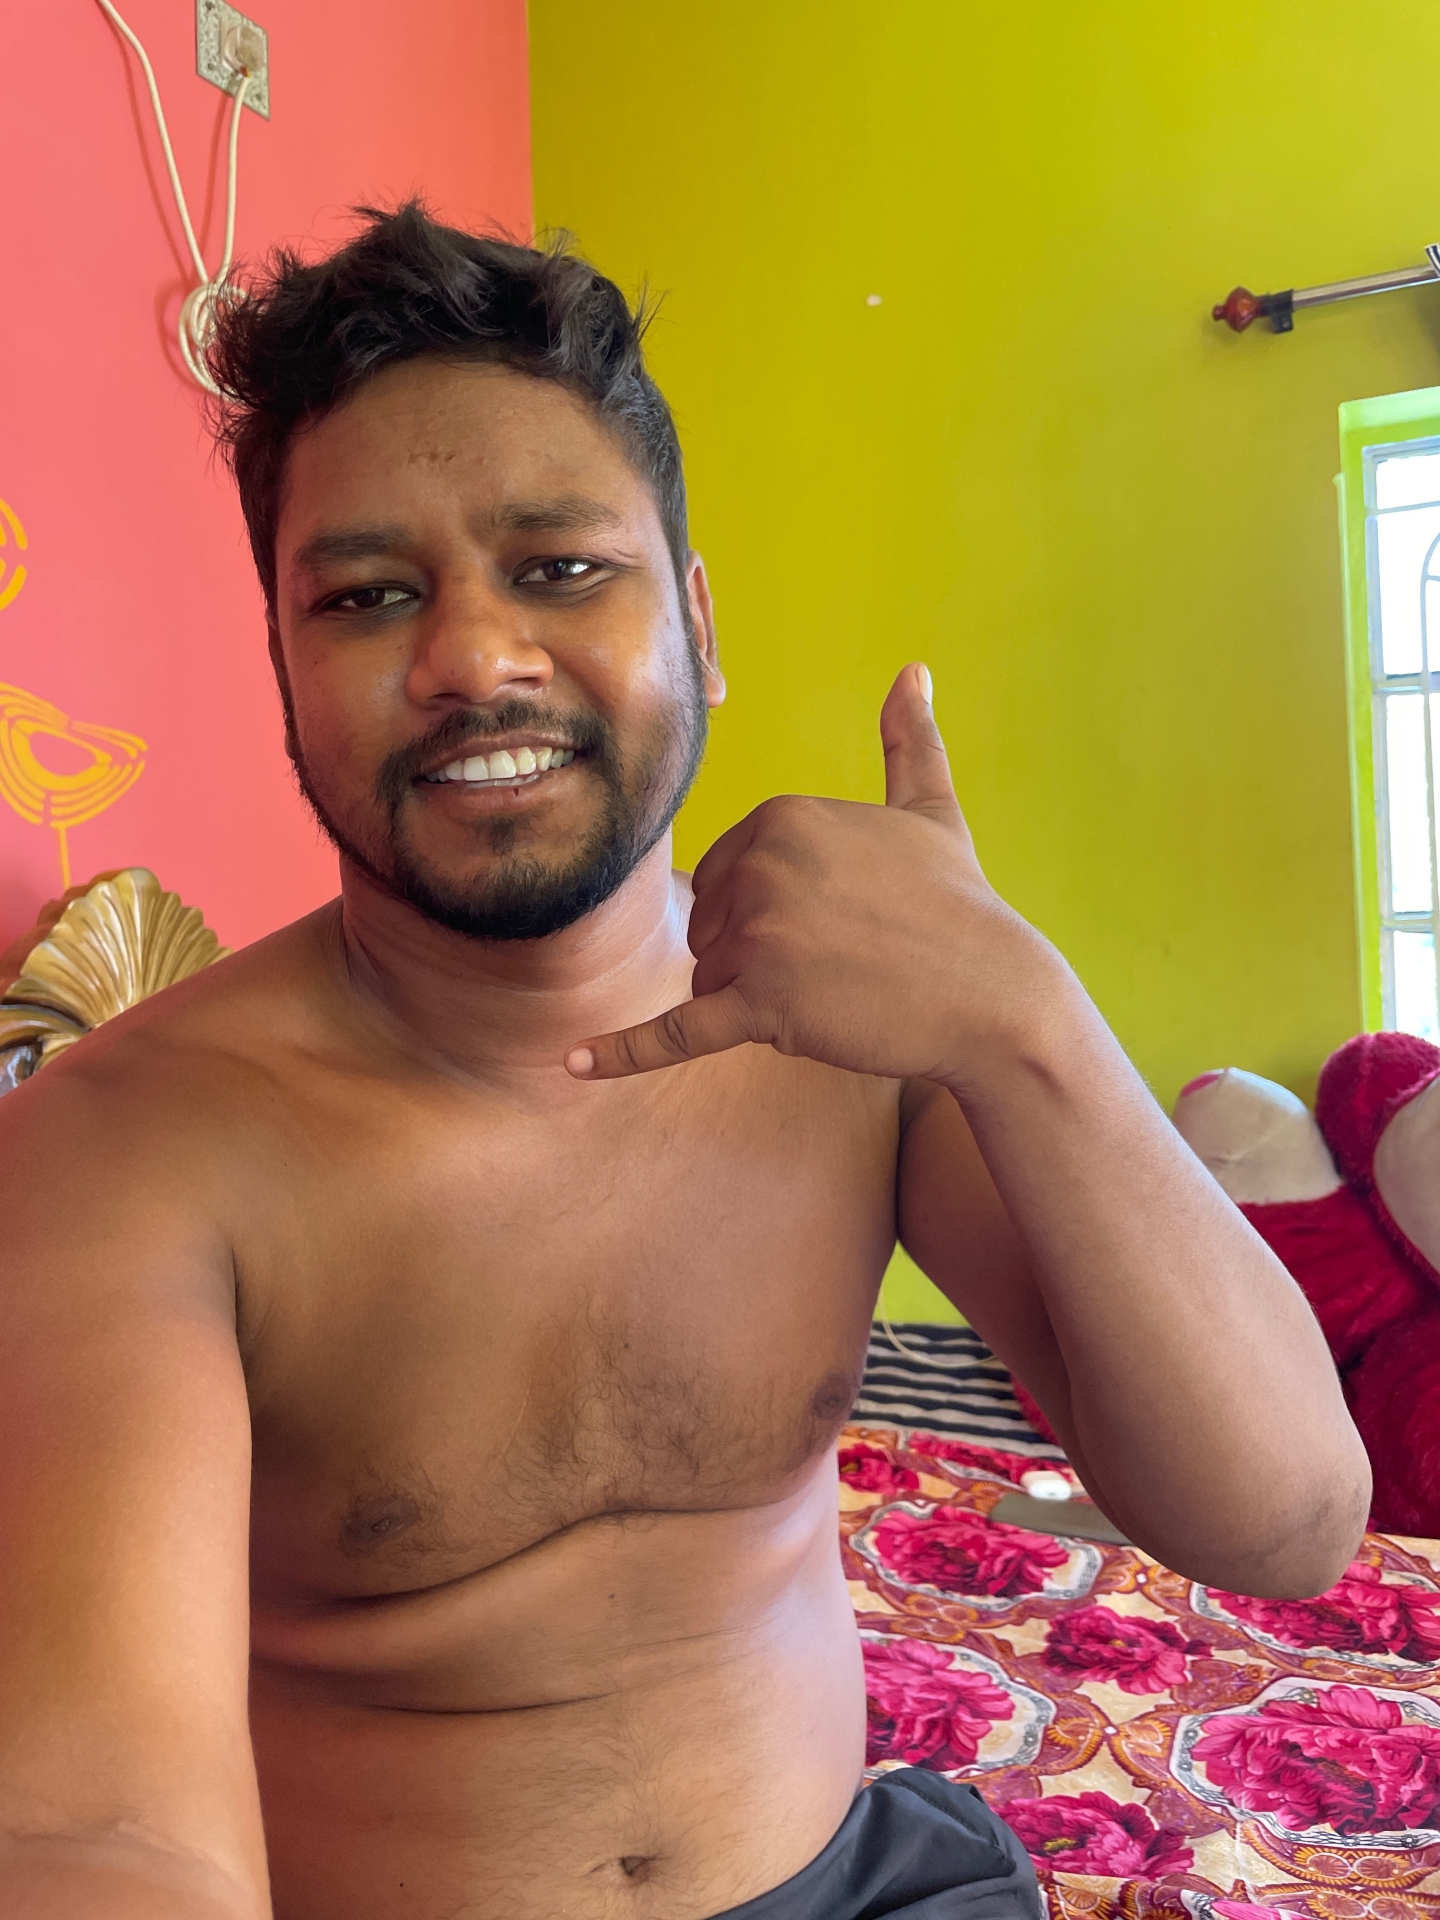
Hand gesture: call